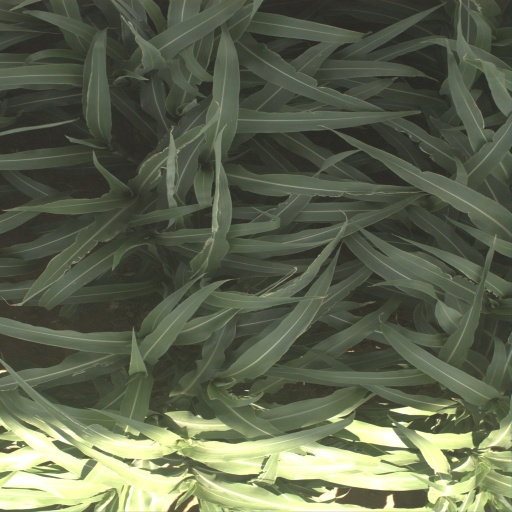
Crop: sorghum